Kinugawa–Onsen Station

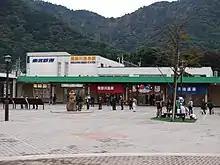
The station in October 2008

The station opened on 17 March 1919 as . It was renamed on 19 March 1922, and Kinugawa-Onsen on 19 February 1927.